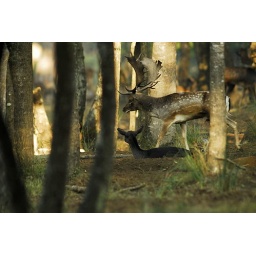
male fallow deer with female in its territory within the lek, rutting season, S.Rossore, Italy, October 2006